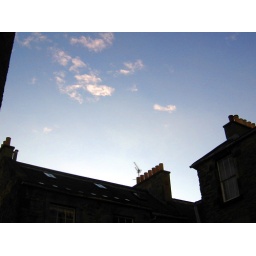
Edinburgh's skyline against a blue sky - a rare thing indeed! (only joking, we get plenty nice weather in Edinburgh)